Describe the emotion expressed in this image:  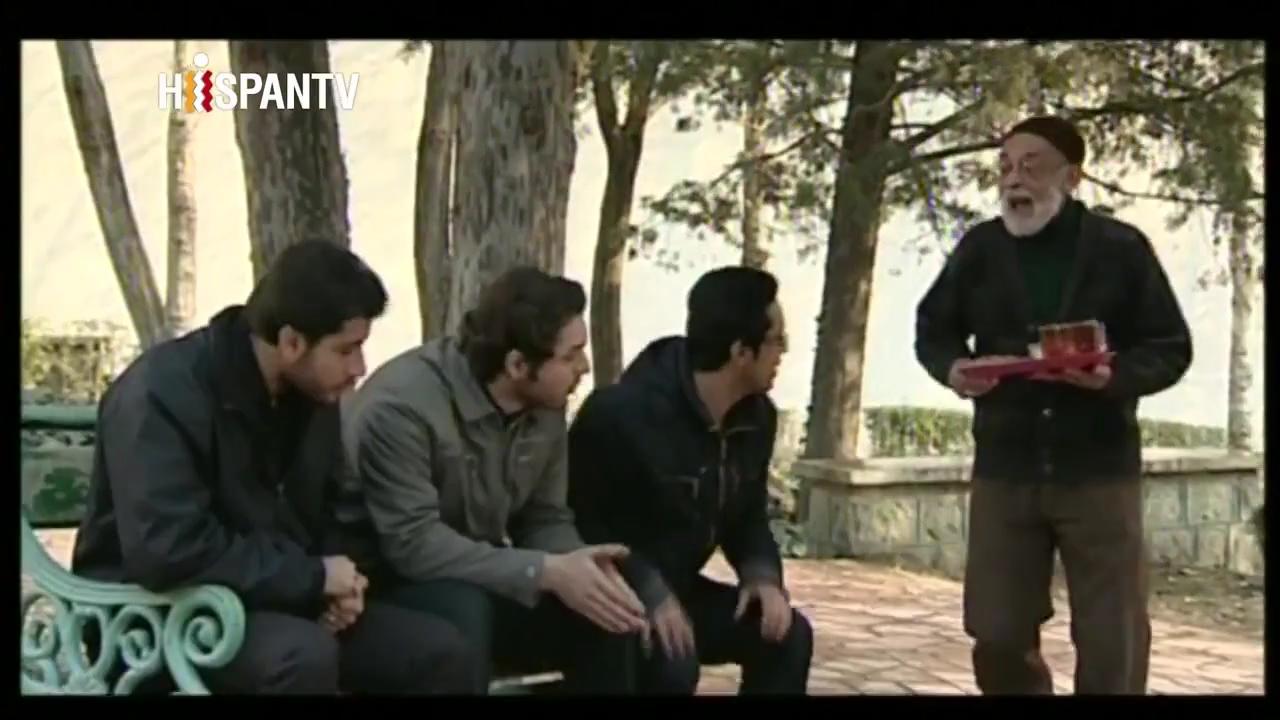
This person displays Fear, valence and arousal with high intensity.